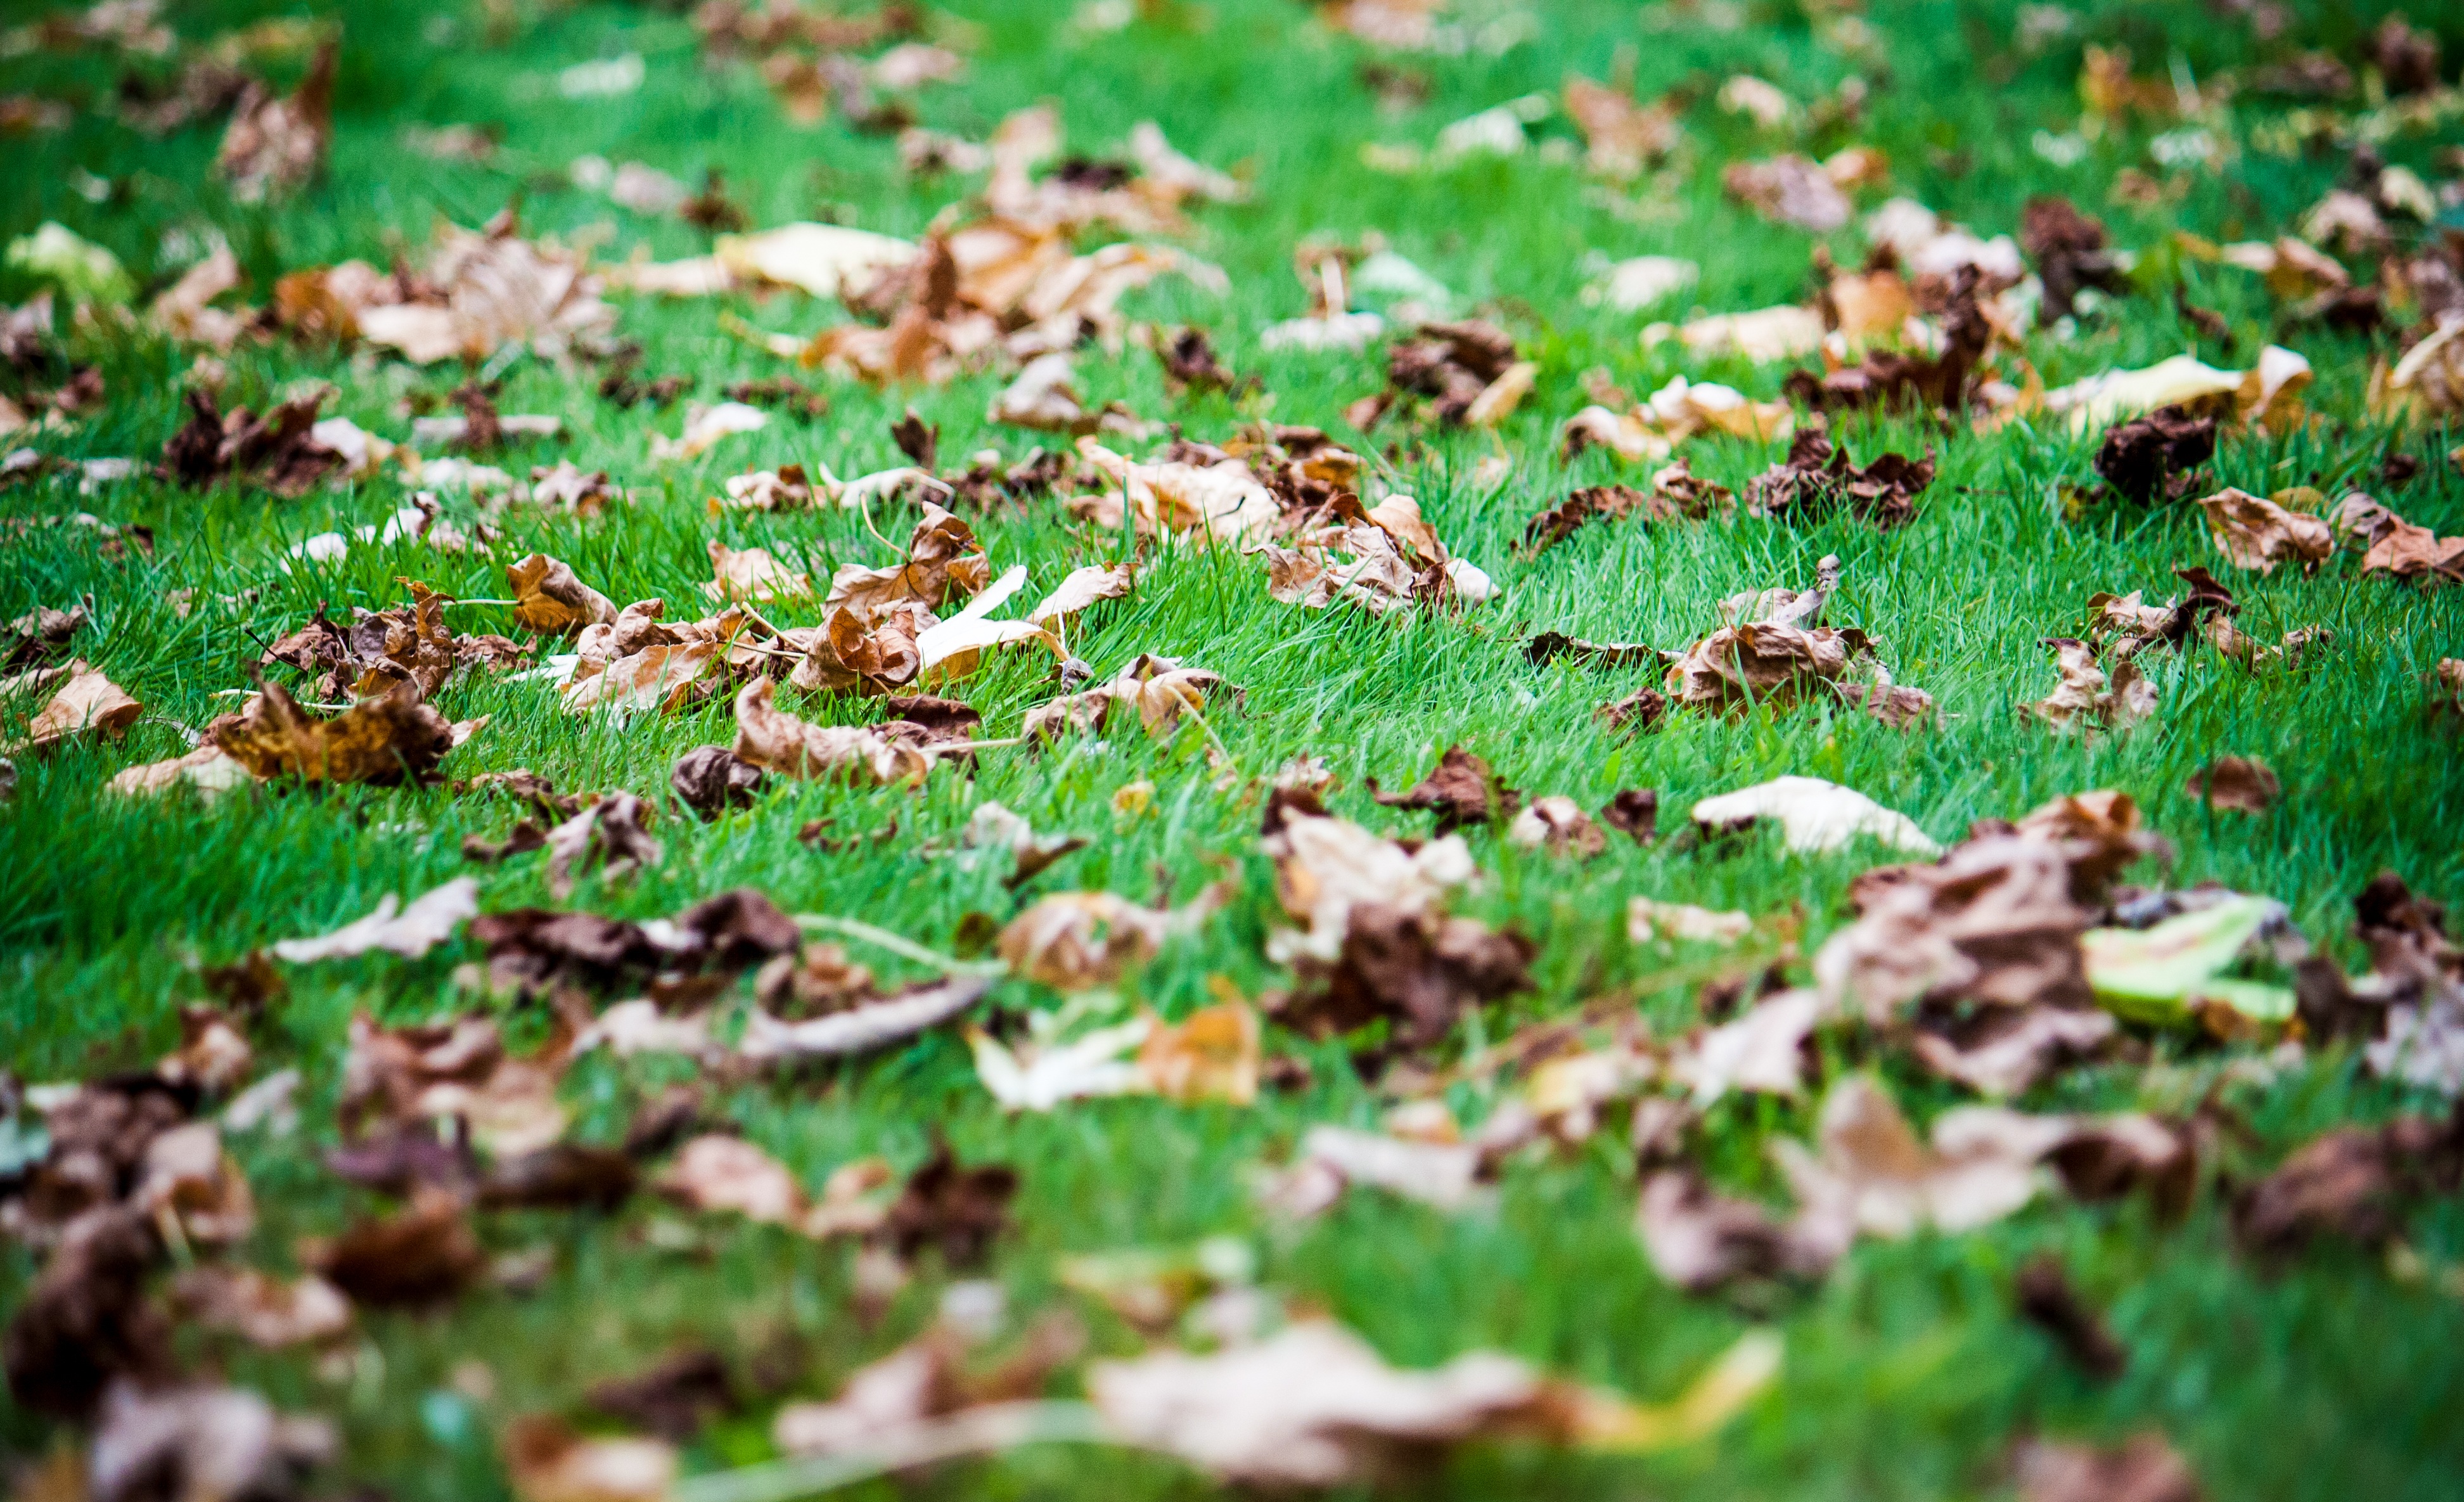
nature, forest, grass, plant, lawn, meadow, leaf, flower, moss, pond, wildlife, stream, orange, green, jungle, autumn, brown, soil, botany, yellow, garden, flora, fauna, wildflower, autumn mood, leaves, september, rush, woodland, habitat, october, fall color, fall foliage, fall leaves, natural environment, land plant